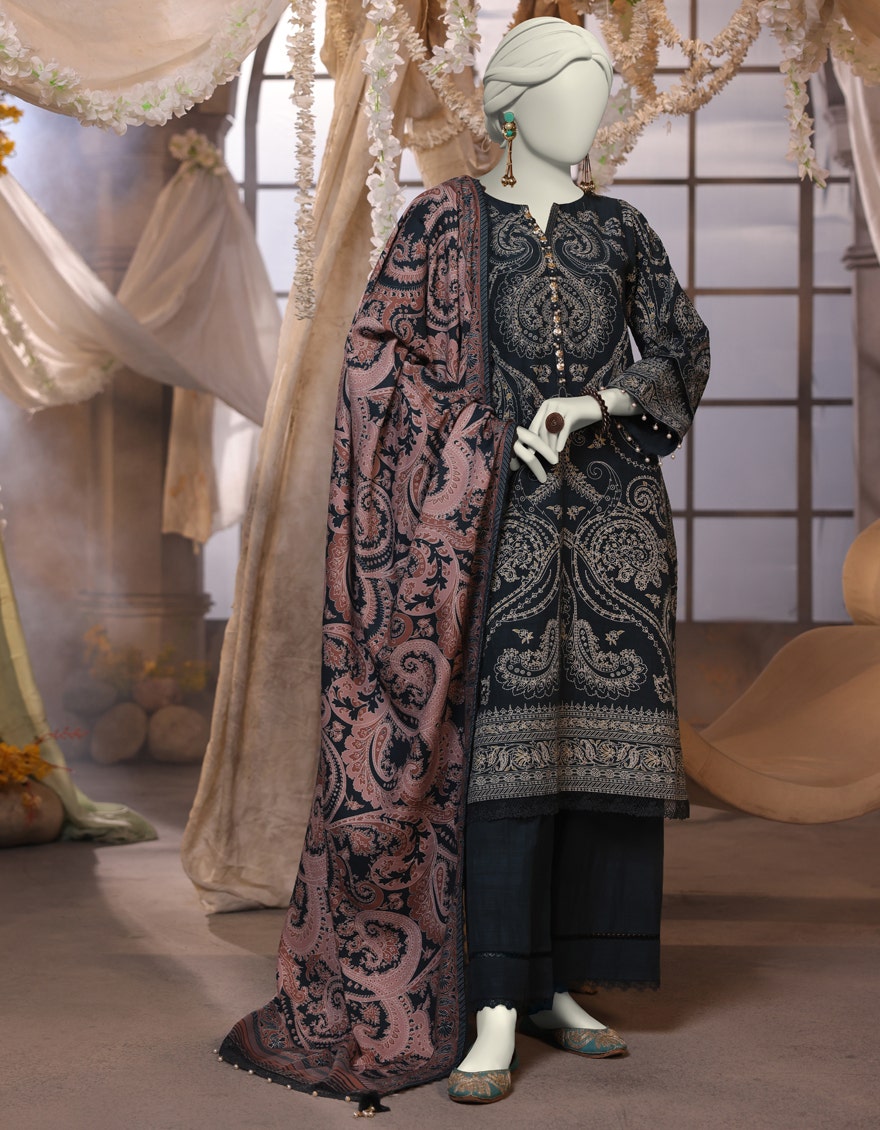
black multi embroidered salwar suit